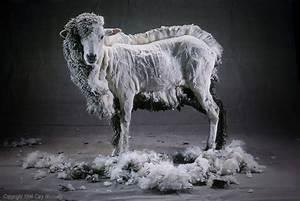
sheep